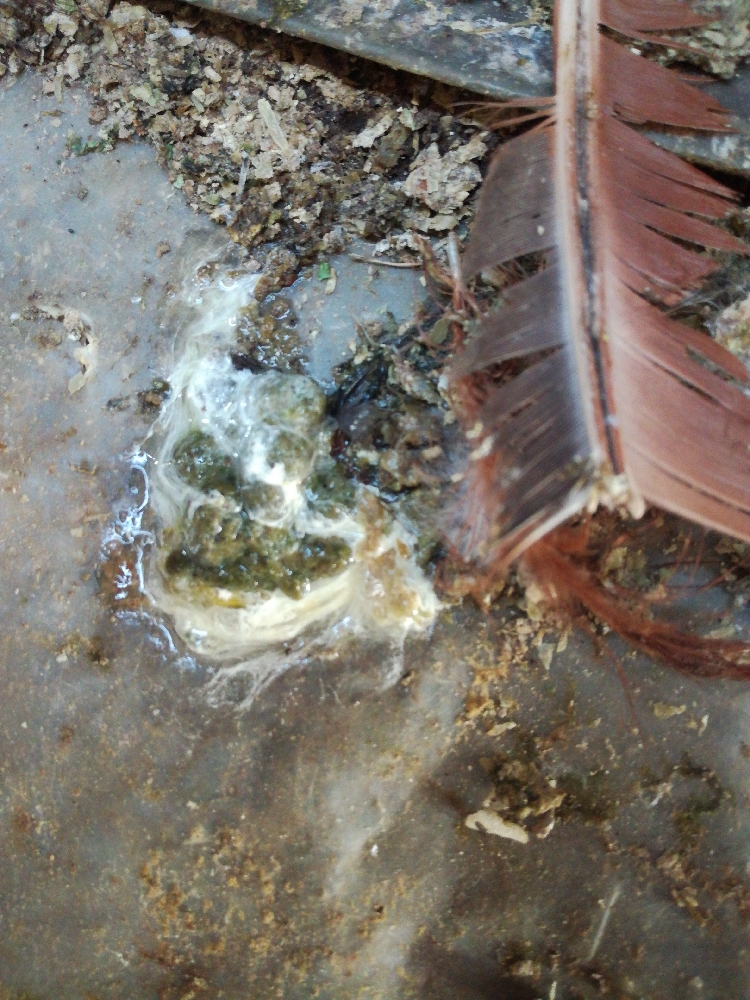
PCR-confirmed diagnosis: Newcastle disease